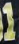
Number: 1